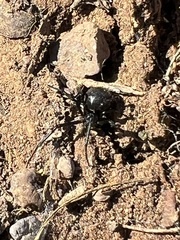
Species: Lactrodectus_hesperus